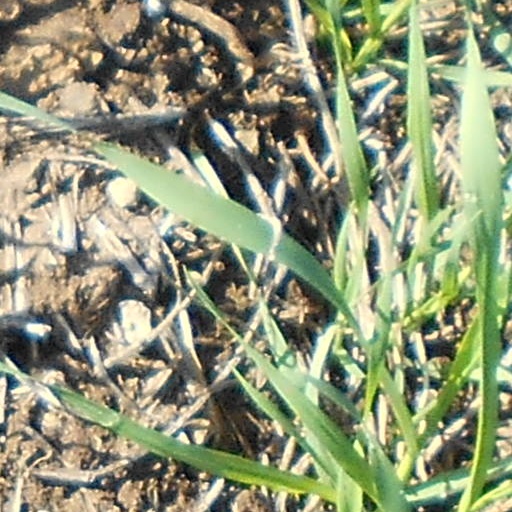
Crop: wheat